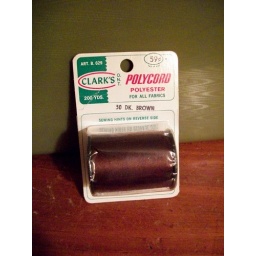
Found in my late-grandmothers big green sewing box